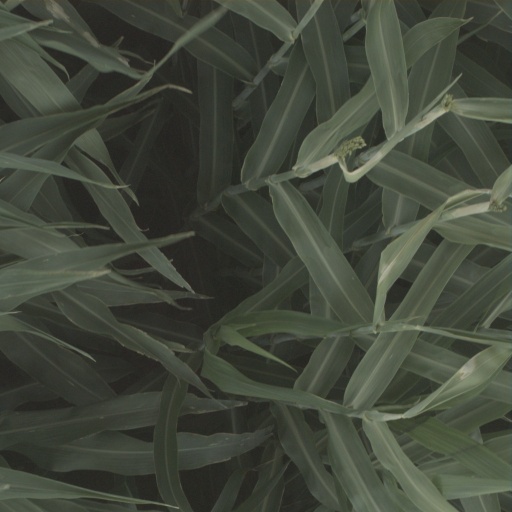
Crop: sorghum